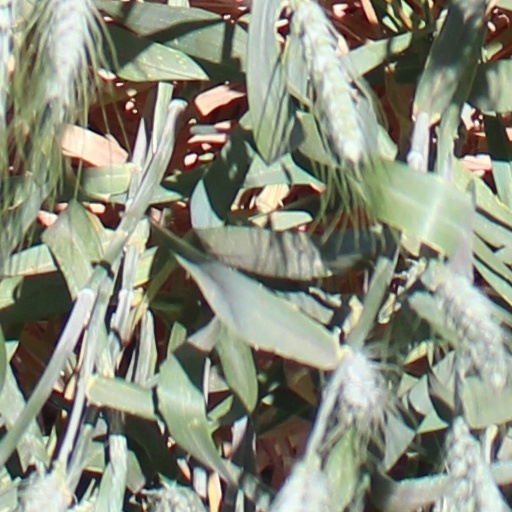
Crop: wheat